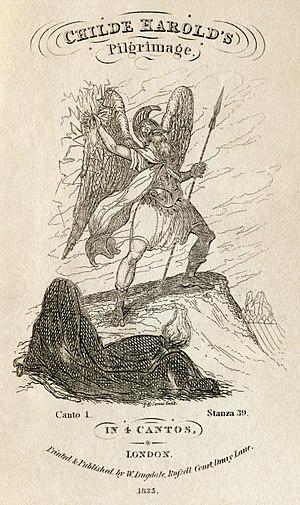
Frontispice de l'édition de 1825/26 de Childe Harold's Pilgrimage (Trad. «
Le Pèlerinage de Childe Harold est un long poème narratif en quatre chants écrit par Lord Byron. Il a été publié entre 1812 et 1818 et est dédié à « Ianthe ». Le poème décrit les voyages et les réflexions d'un jeune homme fatigué du monde qui, désillusionné par une vie de plaisirs et de débauches, cherche une distraction dans les pays étrangers. Dans un sens plus large, c'est l'expression de la mélancolie et des désillusions ressenties par une génération lasse des guerres de la Révolution et de l'Empire. Le titre du poème provient en partie du terme childe, titre médiéval pour un jeune homme cherchant à gagner ses éperons de chevalier.
La strophe spensérienne est une strophe inventée par Edmund Spenser pour son poème épique La Reine des fées, écrit entre 1590 et 1596. Elle est composée de huit pentamètres iambiques et d'un alexandrin final selon un schéma de rimes croisées : ABAB BCBC C.